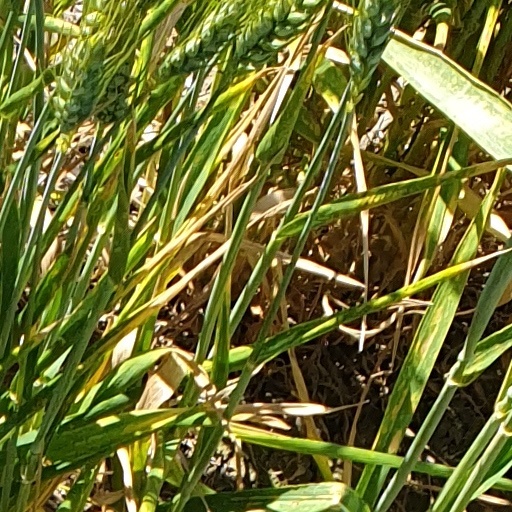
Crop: wheat